Norwegian police troops in Sweden during World War II

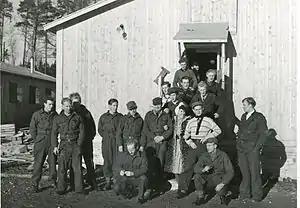
Norwegian police troops at barracks in Sweden.

The Norwegian police troops in Sweden during World War II consisted of around 15,000 men, recruited from Norwegian refugees and trained at a number of secret camps in Sweden.